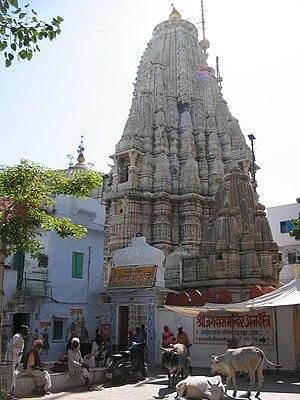
Le City Palace est un complexe de plusieurs palais situé dans la ville d'Udaipur dans l'État indien du Rajasthan. Il a été construit en 1559 par le Maharana Udai Singh comme palais principal de la dynastie rajput des Sisodia, après avoir du quitter Chittorgarh. Il est situé au sommet d'une colline sur la rive est du lac Pichola. Udaipur était la capitale historique de l'ancien royaume de Mewar.